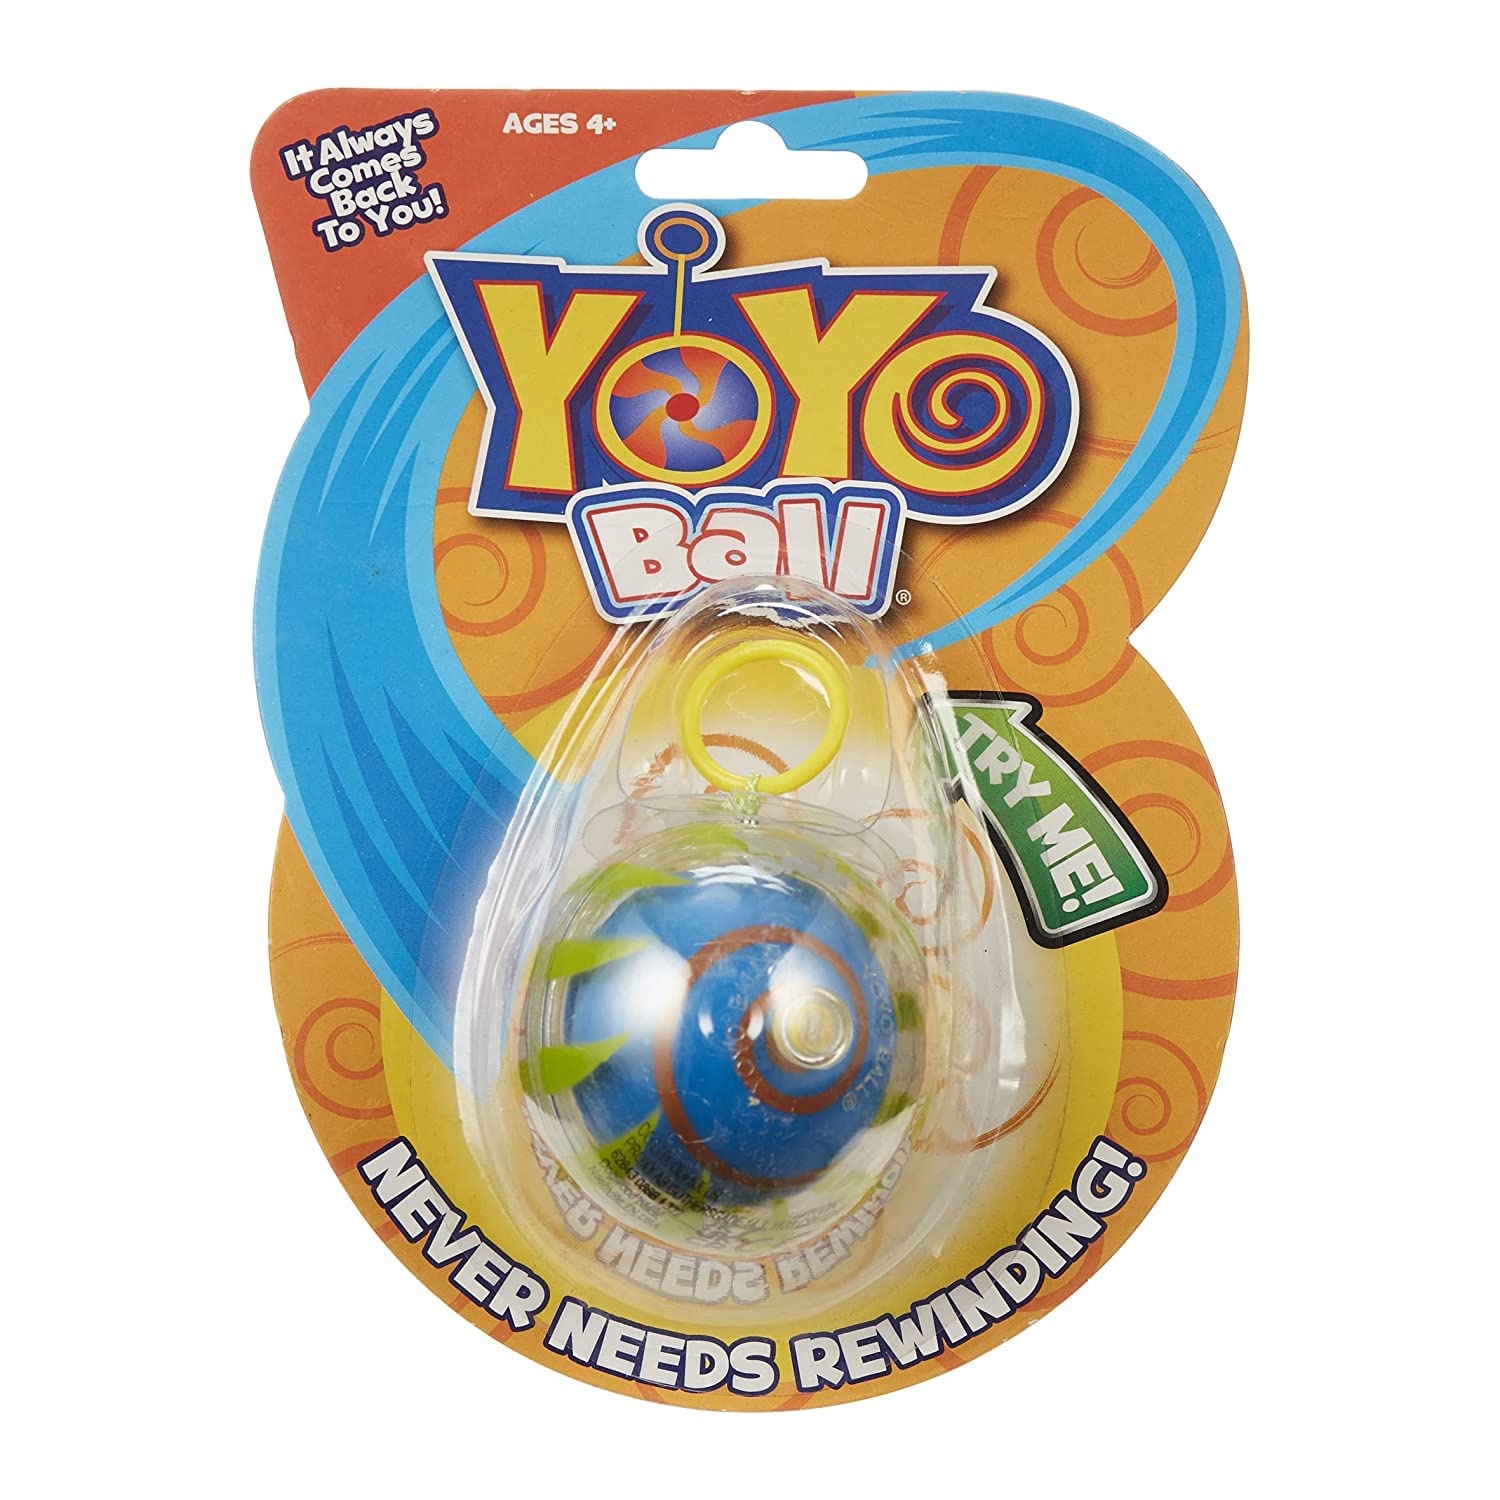
YOYO BALL yoyo tricks toy boys girls automatic return tangle free multi coloured kids professional trick yoyos Loop the Loop Aound the World
Brand: Yo-Yo2015
DescriptionProduct DescriptionCreate endless yoyo tricks with YOYO BALL, which automatically returns to you & never needs rewinding! The yoyo that always comes back to you with a specially designed retractable string! Makes tricks look super-slick & easy! There are tricks such as Loop-the-Loop and Around -the-World. Amaze your friends with amazing tricks! Suitable for ages 4 years and over. Styles vary. One supplied.Safety WarningChoking Hazard Small Parts
Category: Toys & Games > Toys > Activity Toys > Yo-Yos